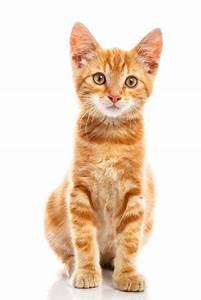
cat